Antônio Carlos de Mariz e Barros

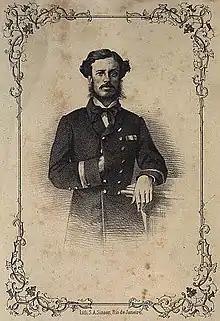

While commanding a naval division and the corvette "Belmonte", Mariz e Barros escorted emperor Pedro II on his trip to Northeastern Brazil and was decorated with the habit of the Order of the Rose. He was also awarded the Knight's Cross of the Legion of Honor for saving a French barge that was about to sink on the rocks of the Fortress of Laje.